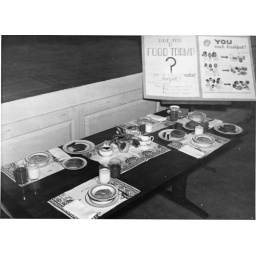
Food conservation work headquarters in the home economics building (now Comstock Hall) in October ...